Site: brandenburg
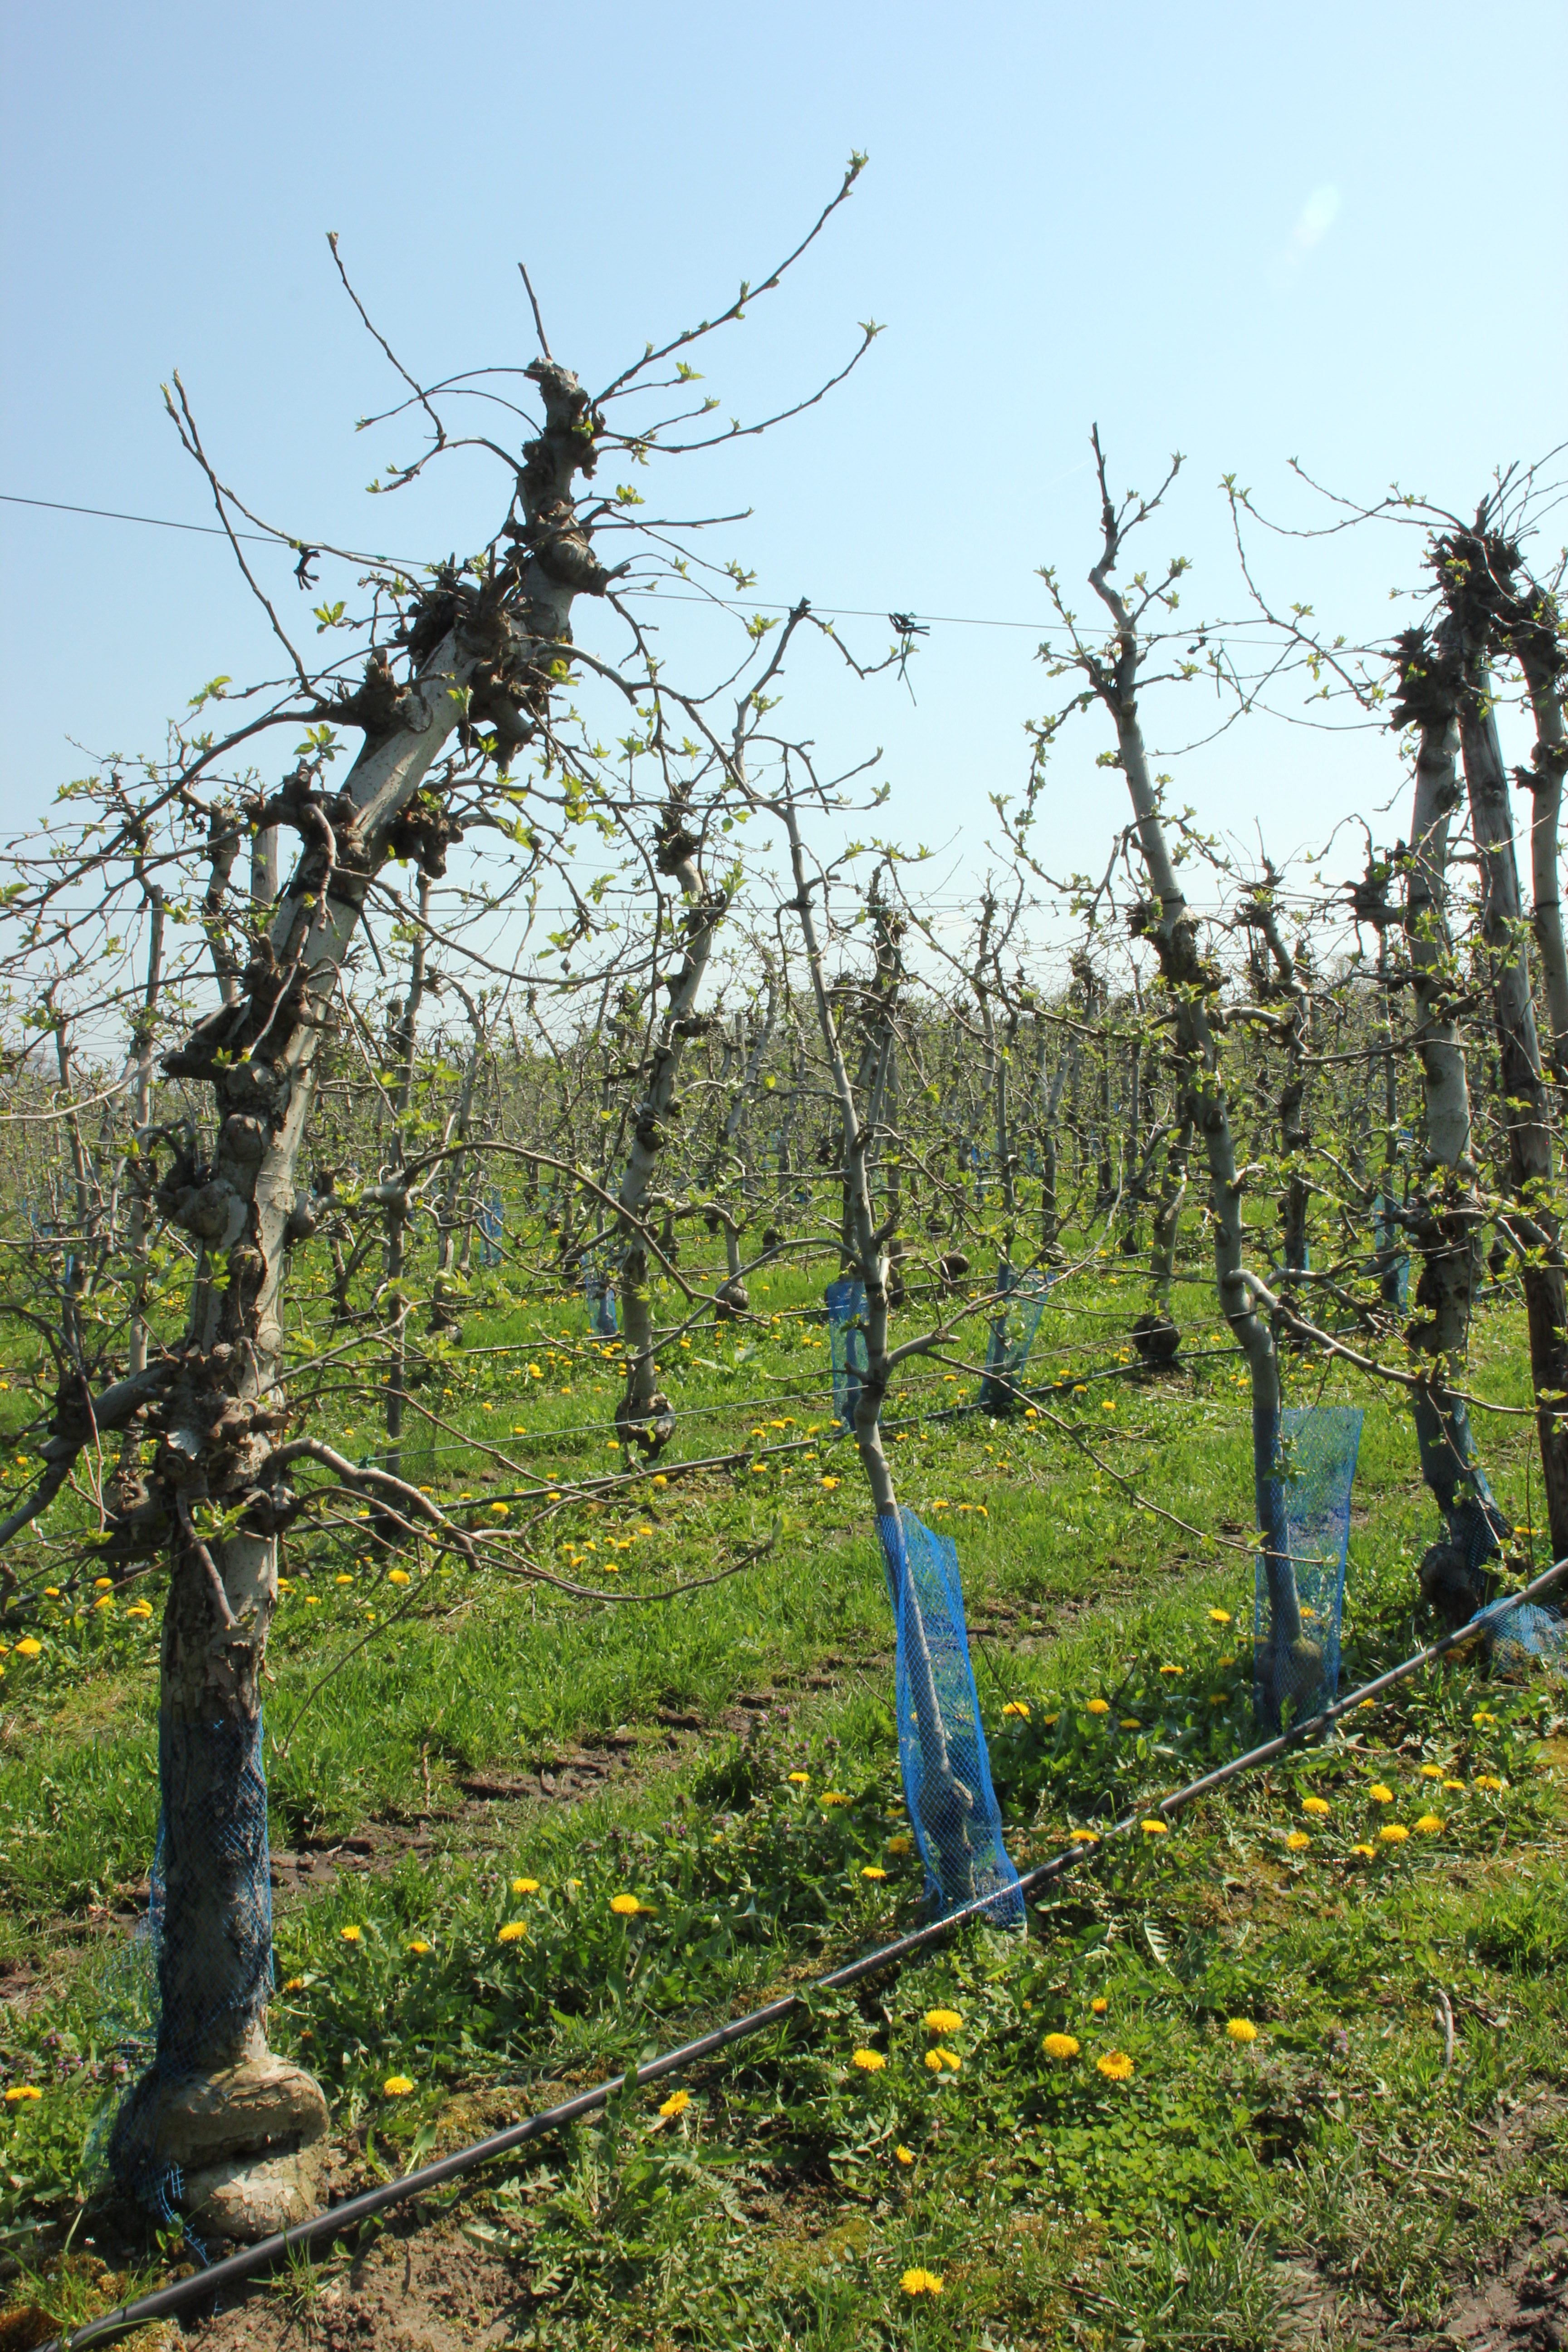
Growth stage (BBCH 56): Inflorescence emergence